Hoysaleswara Temple

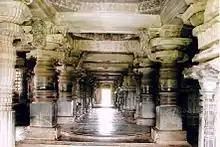
Lathe turned pillars in "mantapa" of Hoysaleshwara temple in Halebidu

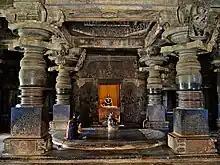
A sanctum inside the Hoysaleshwara temple in Halebidu

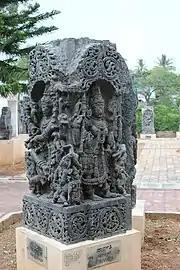
ASI museum in Halebidu with a display of artwork ruins.

In terms of theology from different Hindu traditions, the large images on the outer walls of the west side present the following frequencies (excluding small panels and miniature friezes):